Popcorn (1991 film)

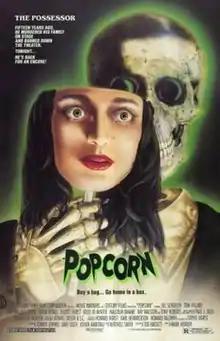
Theatrical release poster

Popcorn is a 1991 American slasher film directed by Mark Herrier and written by Alan Ormsby. It stars Jill Schoelen, Tom Villard, Tony Roberts, Dee Wallace, and Derek Rydall. The plot follows a group of college students holding a film festival, where they are then stalked and murdered by a deranged killer inside a movie theater.